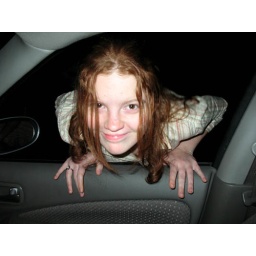
Megan saying hi in my car window